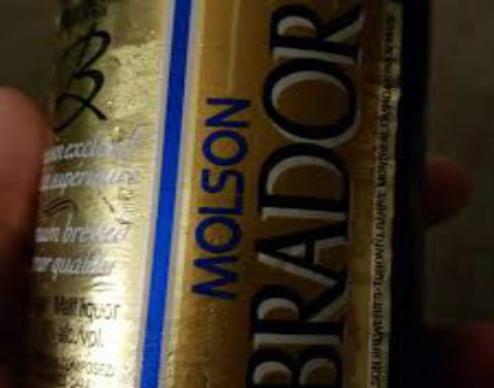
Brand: molson brador
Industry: Food